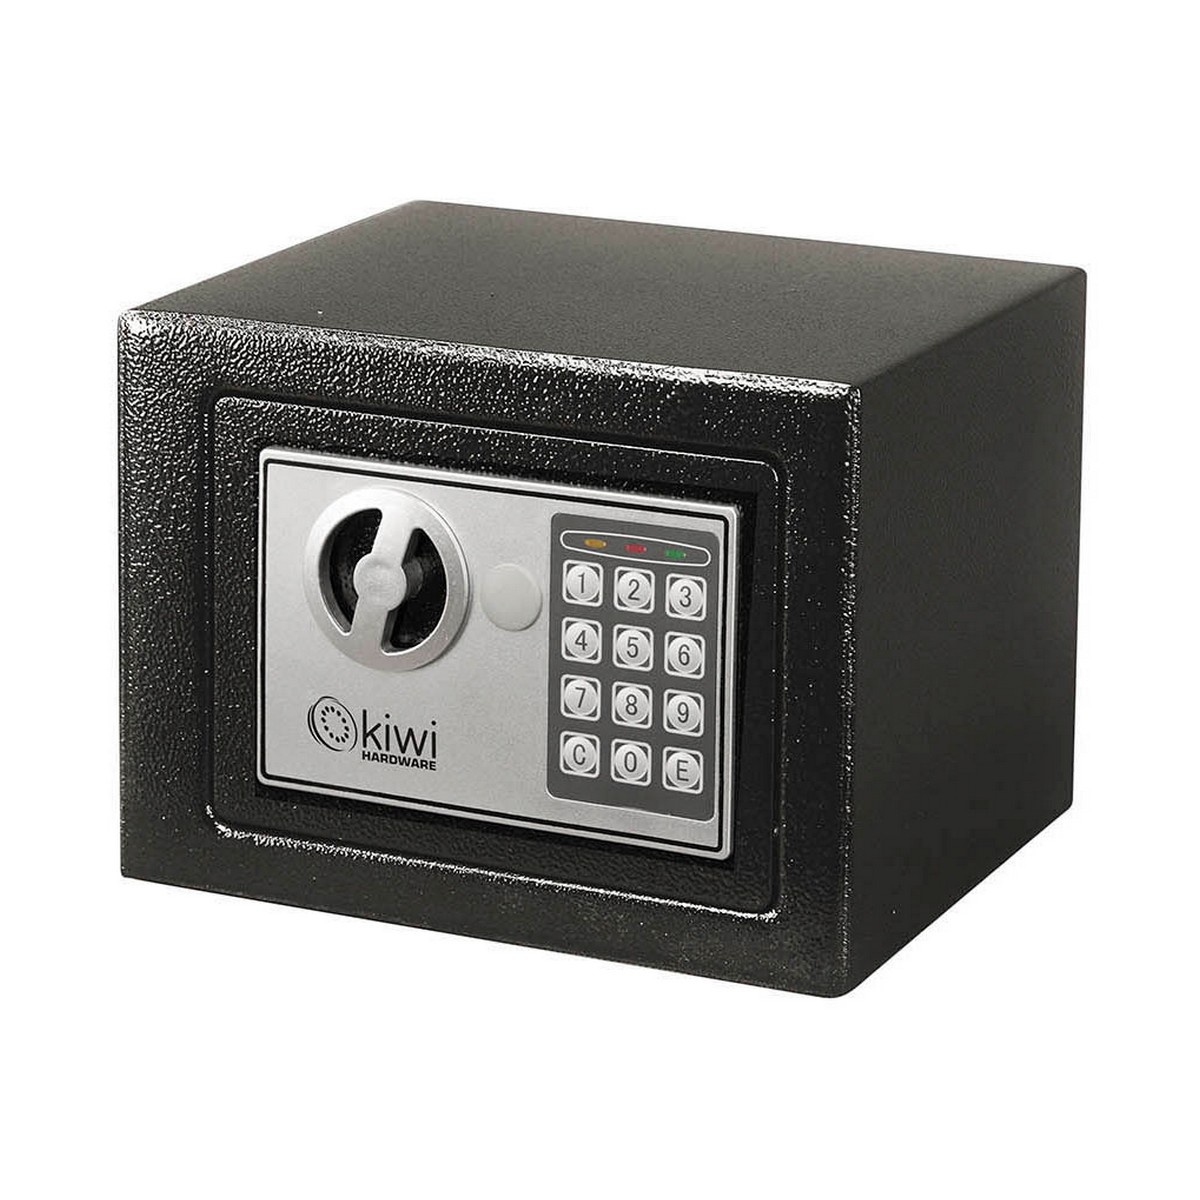
Kassaskåp Kiwi 4,6 L
Brand: Kiwi
Om du älskar IT och elektronik , tycker om teknik och inte vill missa en enda grej, köp Kassaskåp Kiwi 4,6 L till ett oslagbart pris. Mått ca: 17 x 23 x 17 cm Kapacitet: 4,6 L Typ: Kassaskåp
Category: Home & Garden > Business & Home Security > Security Safes